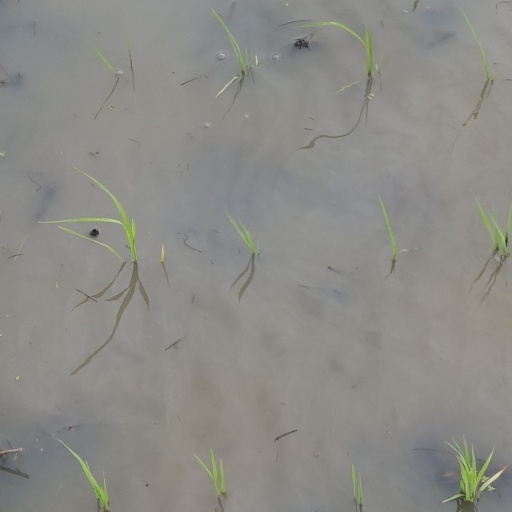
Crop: rice